Misrata District

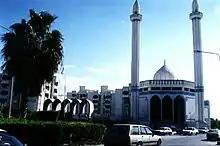
Misurata main Mosque

Libya has mostly a flat undulating plain and occasional plateau, with an average elevation of around . Around 91 per cent of the land is covered by desert, with only 8.8 per cent agricultural land (with only 1% arable lands) and 0.1 per cent of forests. The major resources are petroleum, gypsum and natural gas. Along the coastal regions, the climate is Mediterranean in coastal areas, while it is desert climate in all other parts. Dust storms lasting four to eight days is pretty common during Spring. Tripolitania is the northwest region, while it is Cyrenacia in the east and Fezzen in southwest. Tripolitania runs from north to south and has set of coastal oases, plains and limestone plateaus having an elevation of to . The region receives an annual rainfall of . There are no perennial rivers in the region, but the region is abundant with groundwater aquifers. Most of the major cities of Libya are located in the coastal regions.